Hunting blind

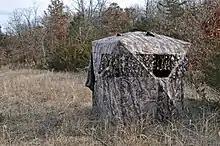
A pop-up pack-in style blind

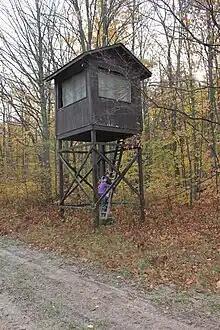
A large elevated hunting blind in Michigan

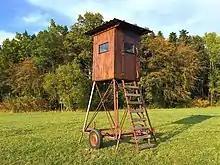
Mobile hunting blind

A hunting blind (US), hide or machan is a concealment device or shelter for hunters or gamekeepers designed to reduce the chance of detection by animals. There are different types of blinds for different situations, such as deer blinds and duck blinds. Some are exceedingly simple, while others are complex. The legality of various kinds of blinds may vary according to season, state and location.